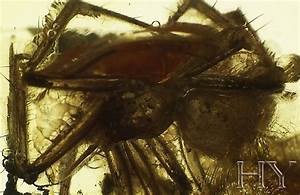
Label: ragno